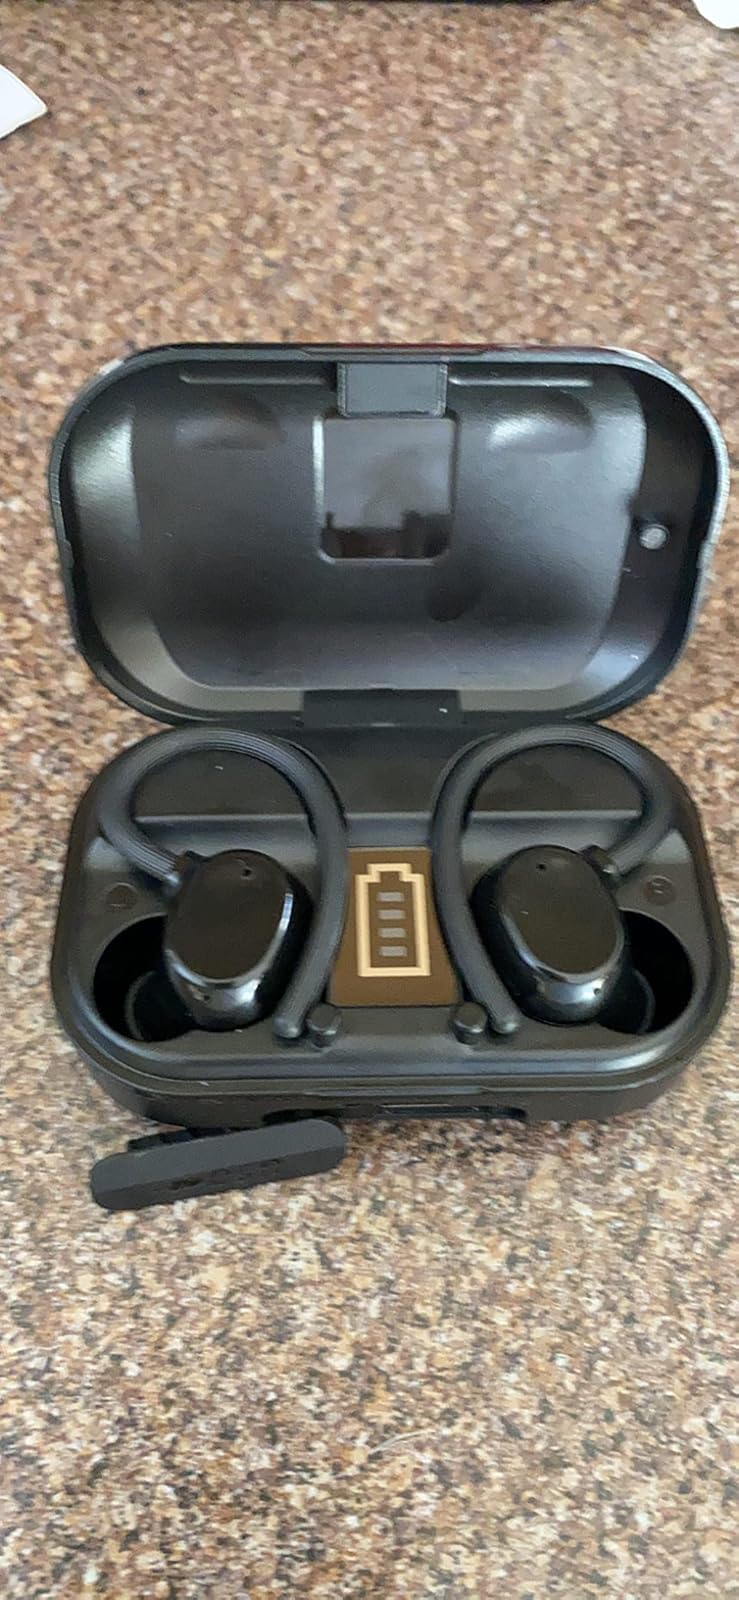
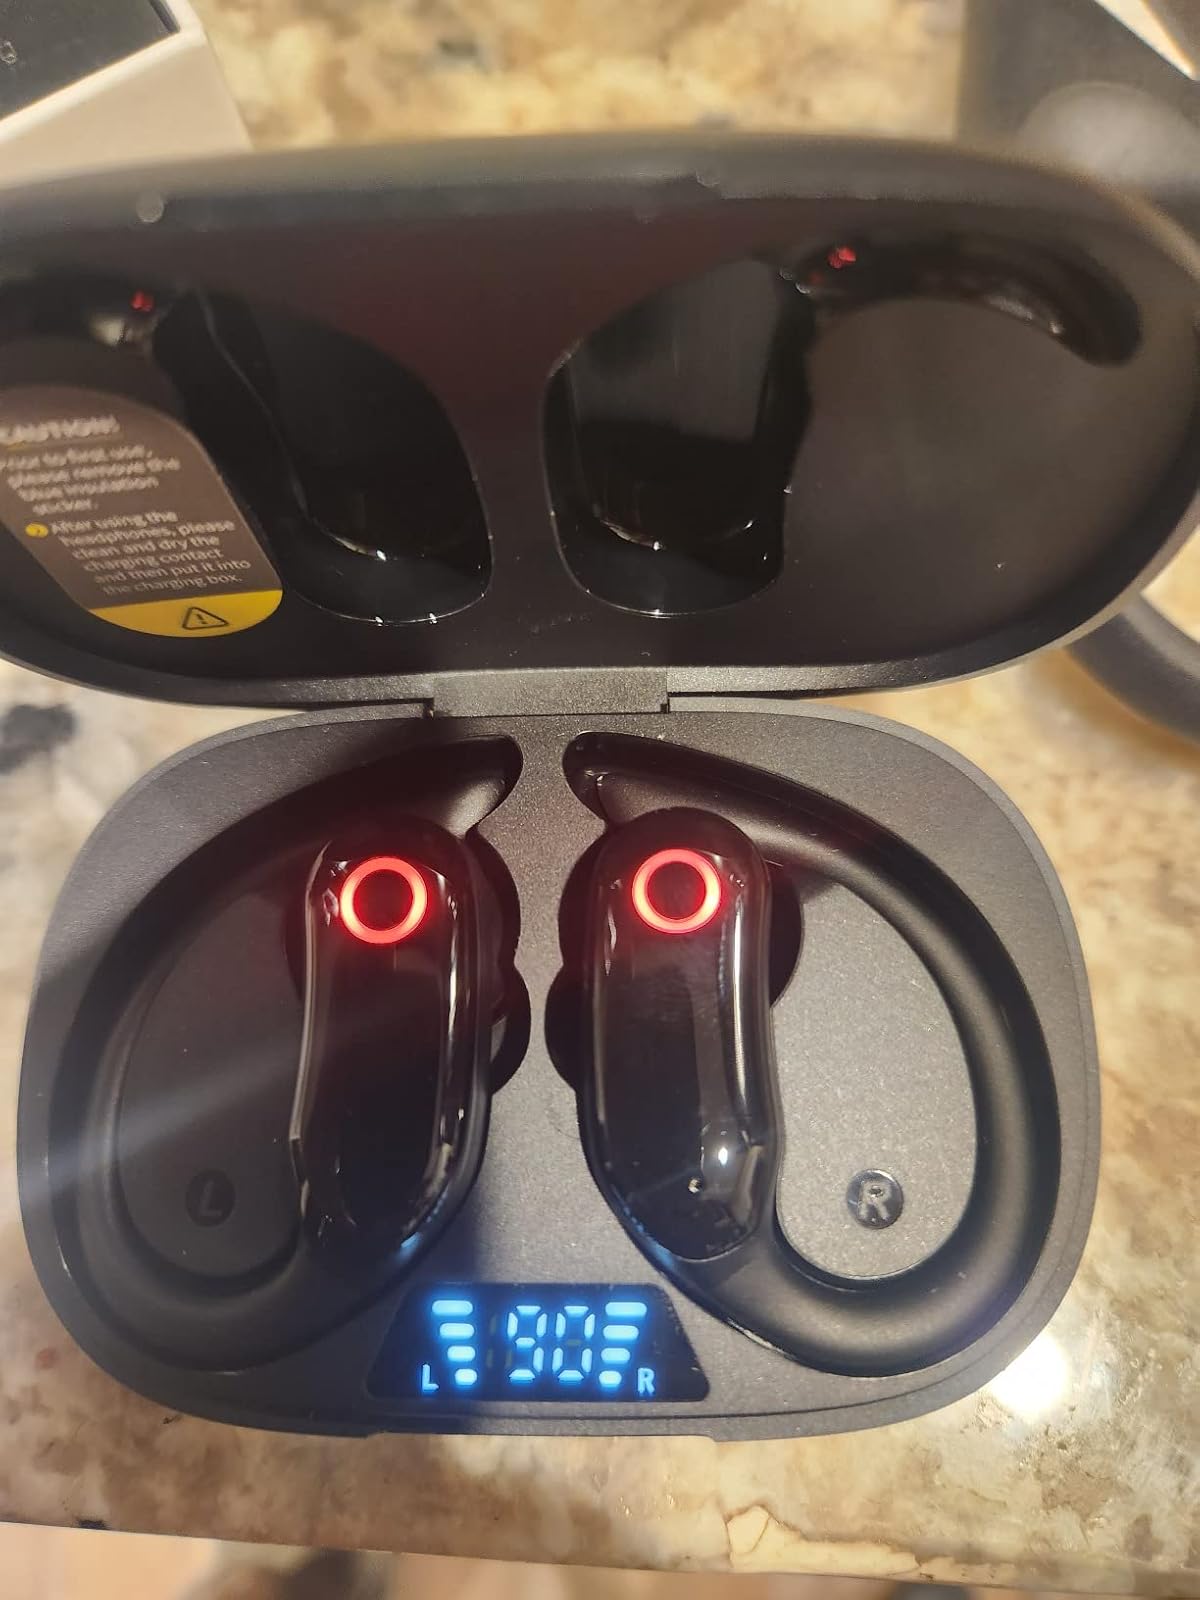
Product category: earbuds
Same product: no